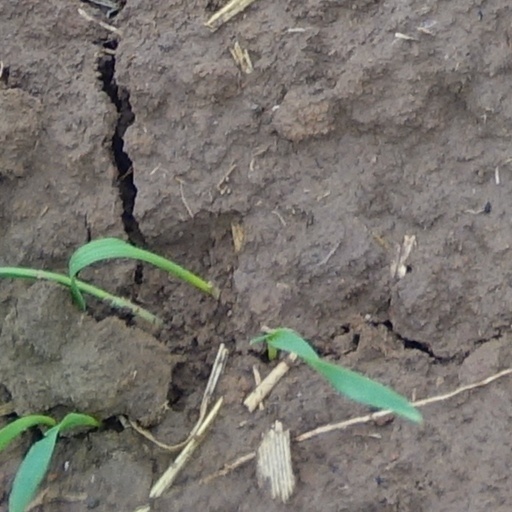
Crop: wheat